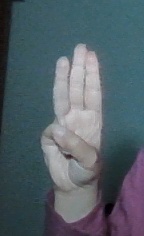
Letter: thaa